Invention of the integrated circuit

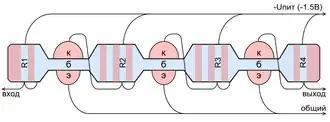
Cross-section of a three-stage amplifier (three transistors, four resistors) from . Blue areas: n-type conductivity, red: p-type, length: 2.2 mm, thickness: 0.1 mm.

Lehovec tested his idea using the technologies of making transistors that were available at Sprague. His device was a linear structure 2.2×0.5×0.1 mm in size, which was divided into isolated n-type cells (bases of the future transistors) by p-n junctions. Layers and transitions were formed by growth from the melt. The conductivity type was determined by the pulling speed of the crystal: an indium-rich p-type layer was formed at a slow speed, whereas an arsenic-rich n-type layer was produced at a high speed. The collectors and emitters of the transistors were created by welding indium beads. All electrical connections were made by hand, using gold wires.